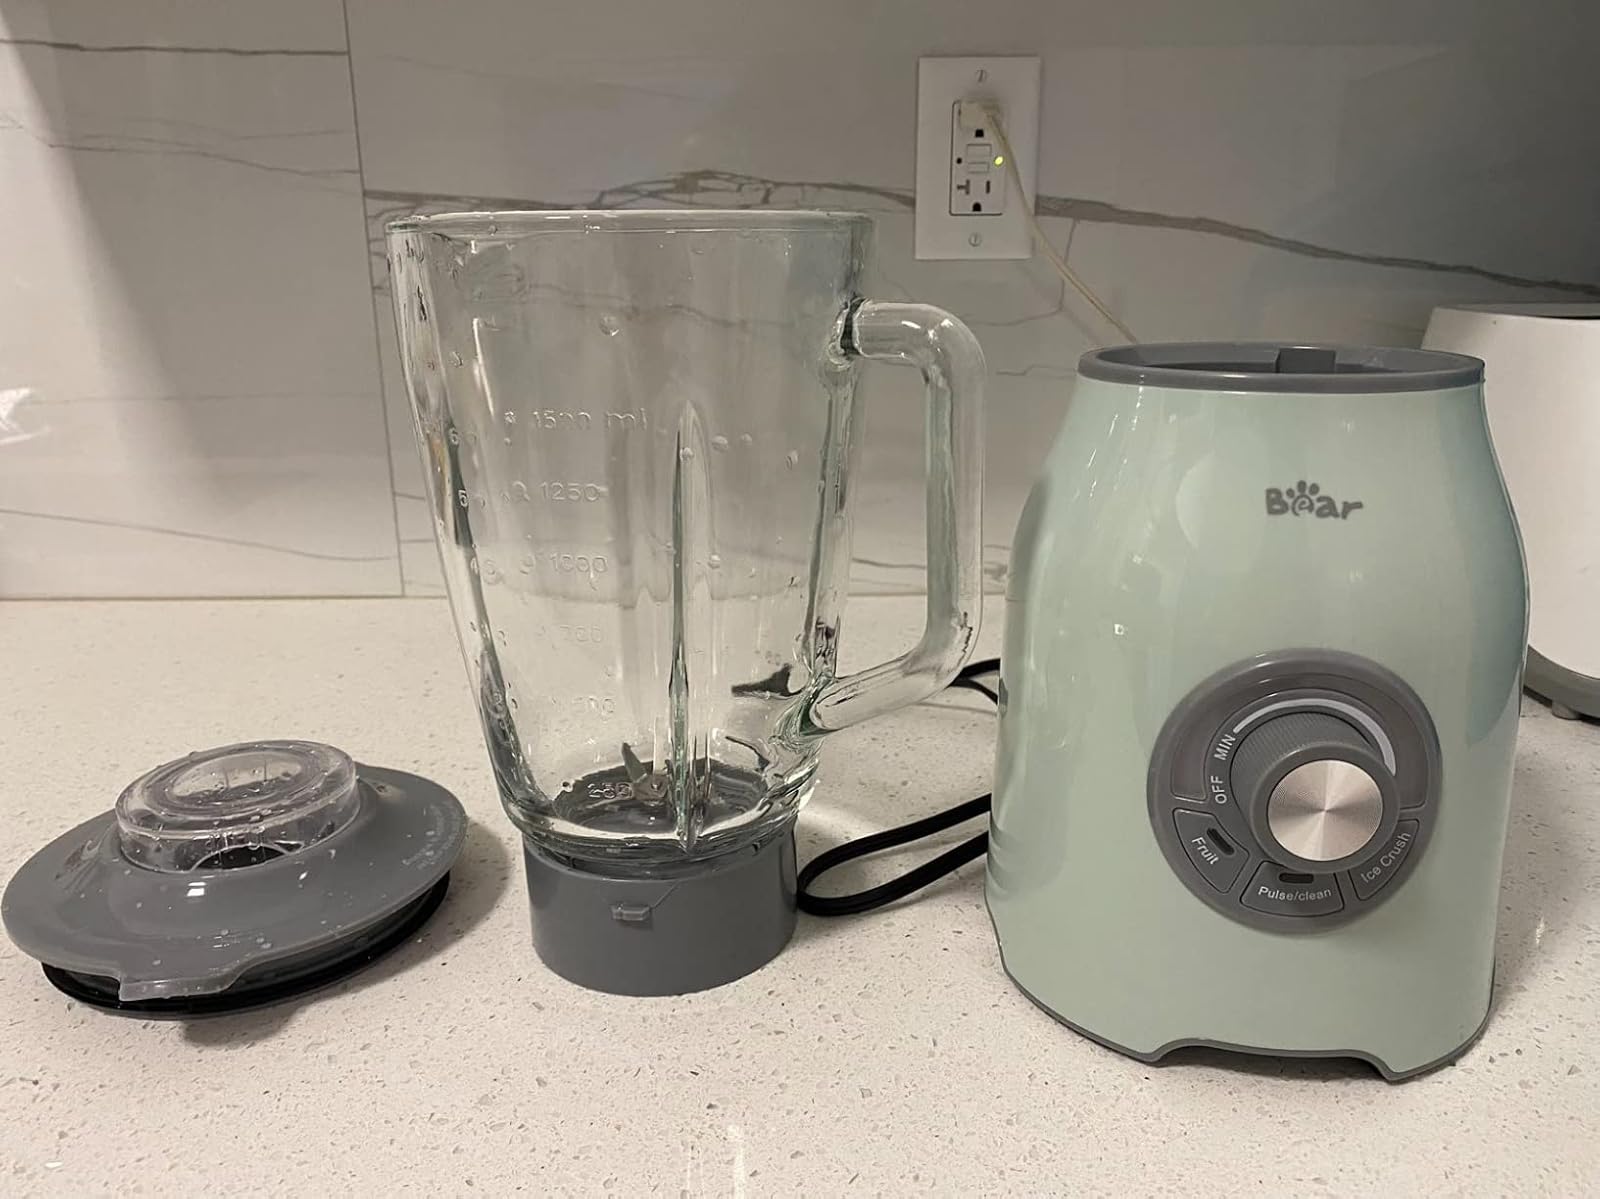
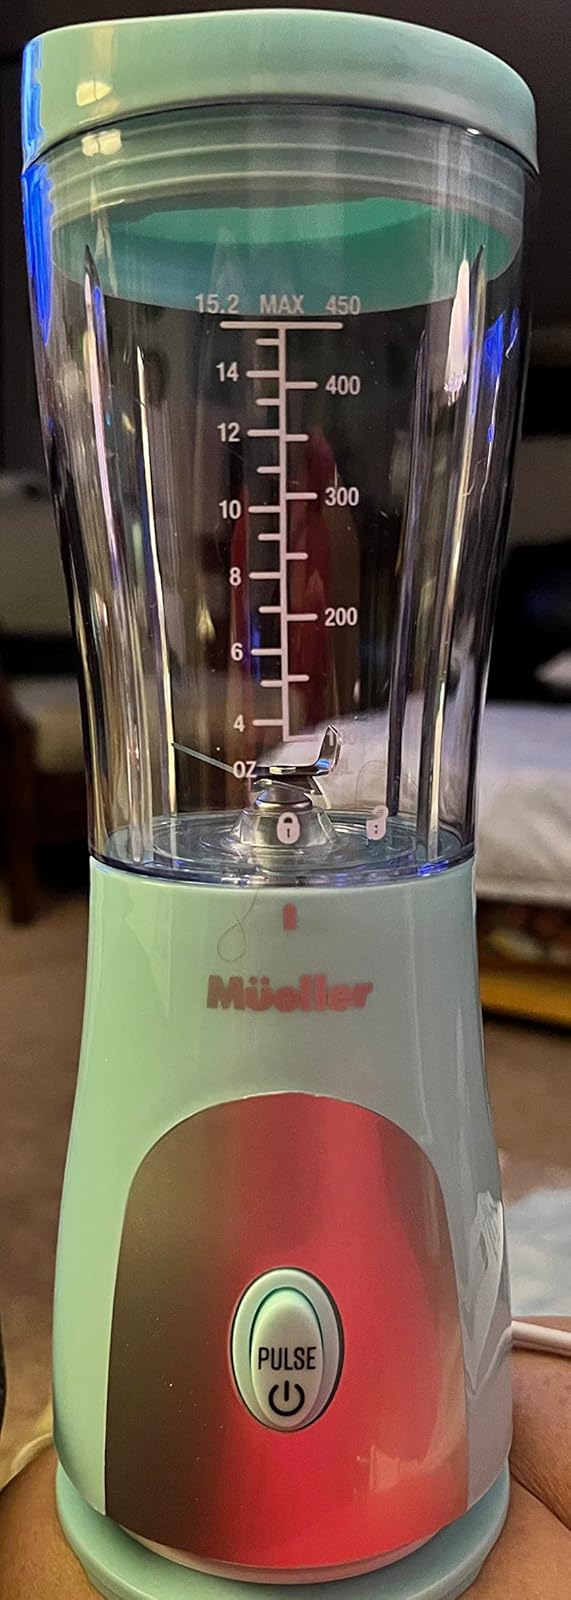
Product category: items_blender
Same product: no